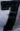
Number: 7